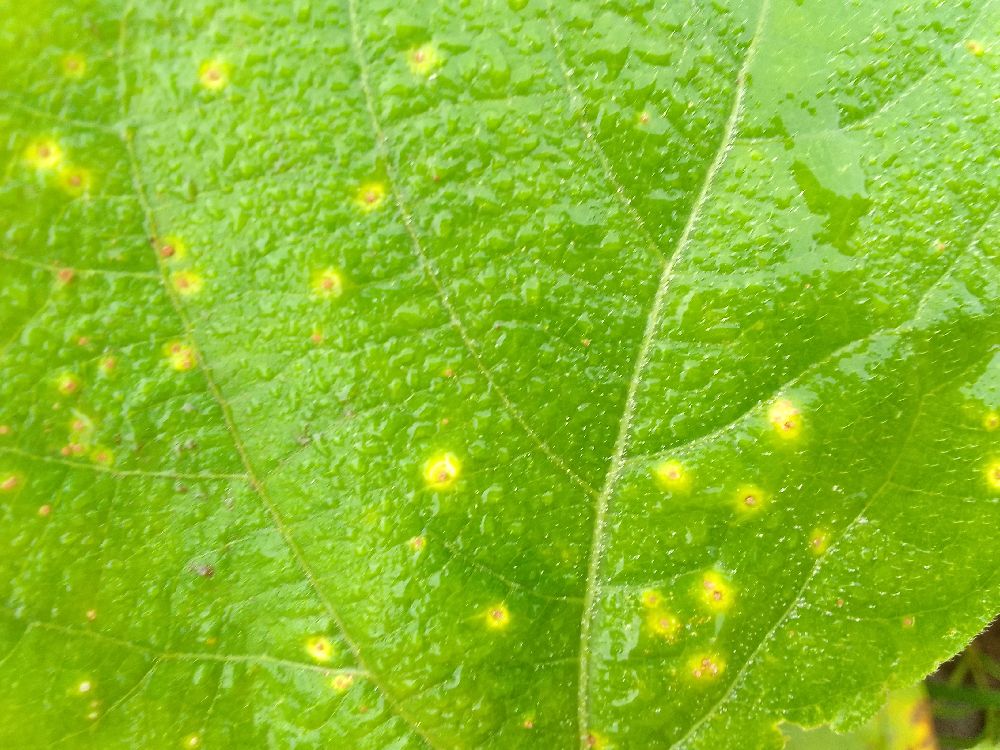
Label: rust